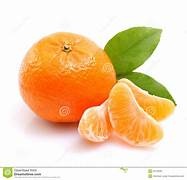
Label: mandarine